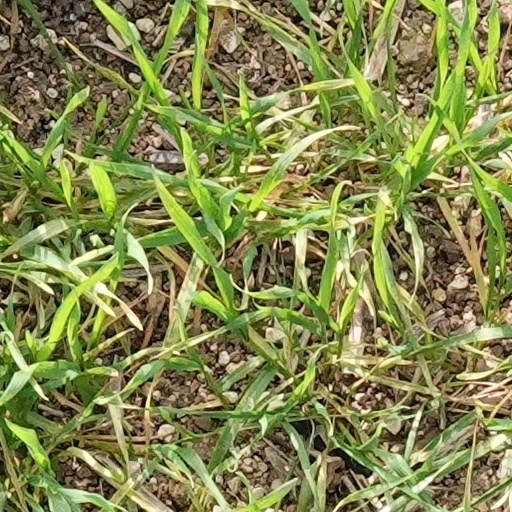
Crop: wheat